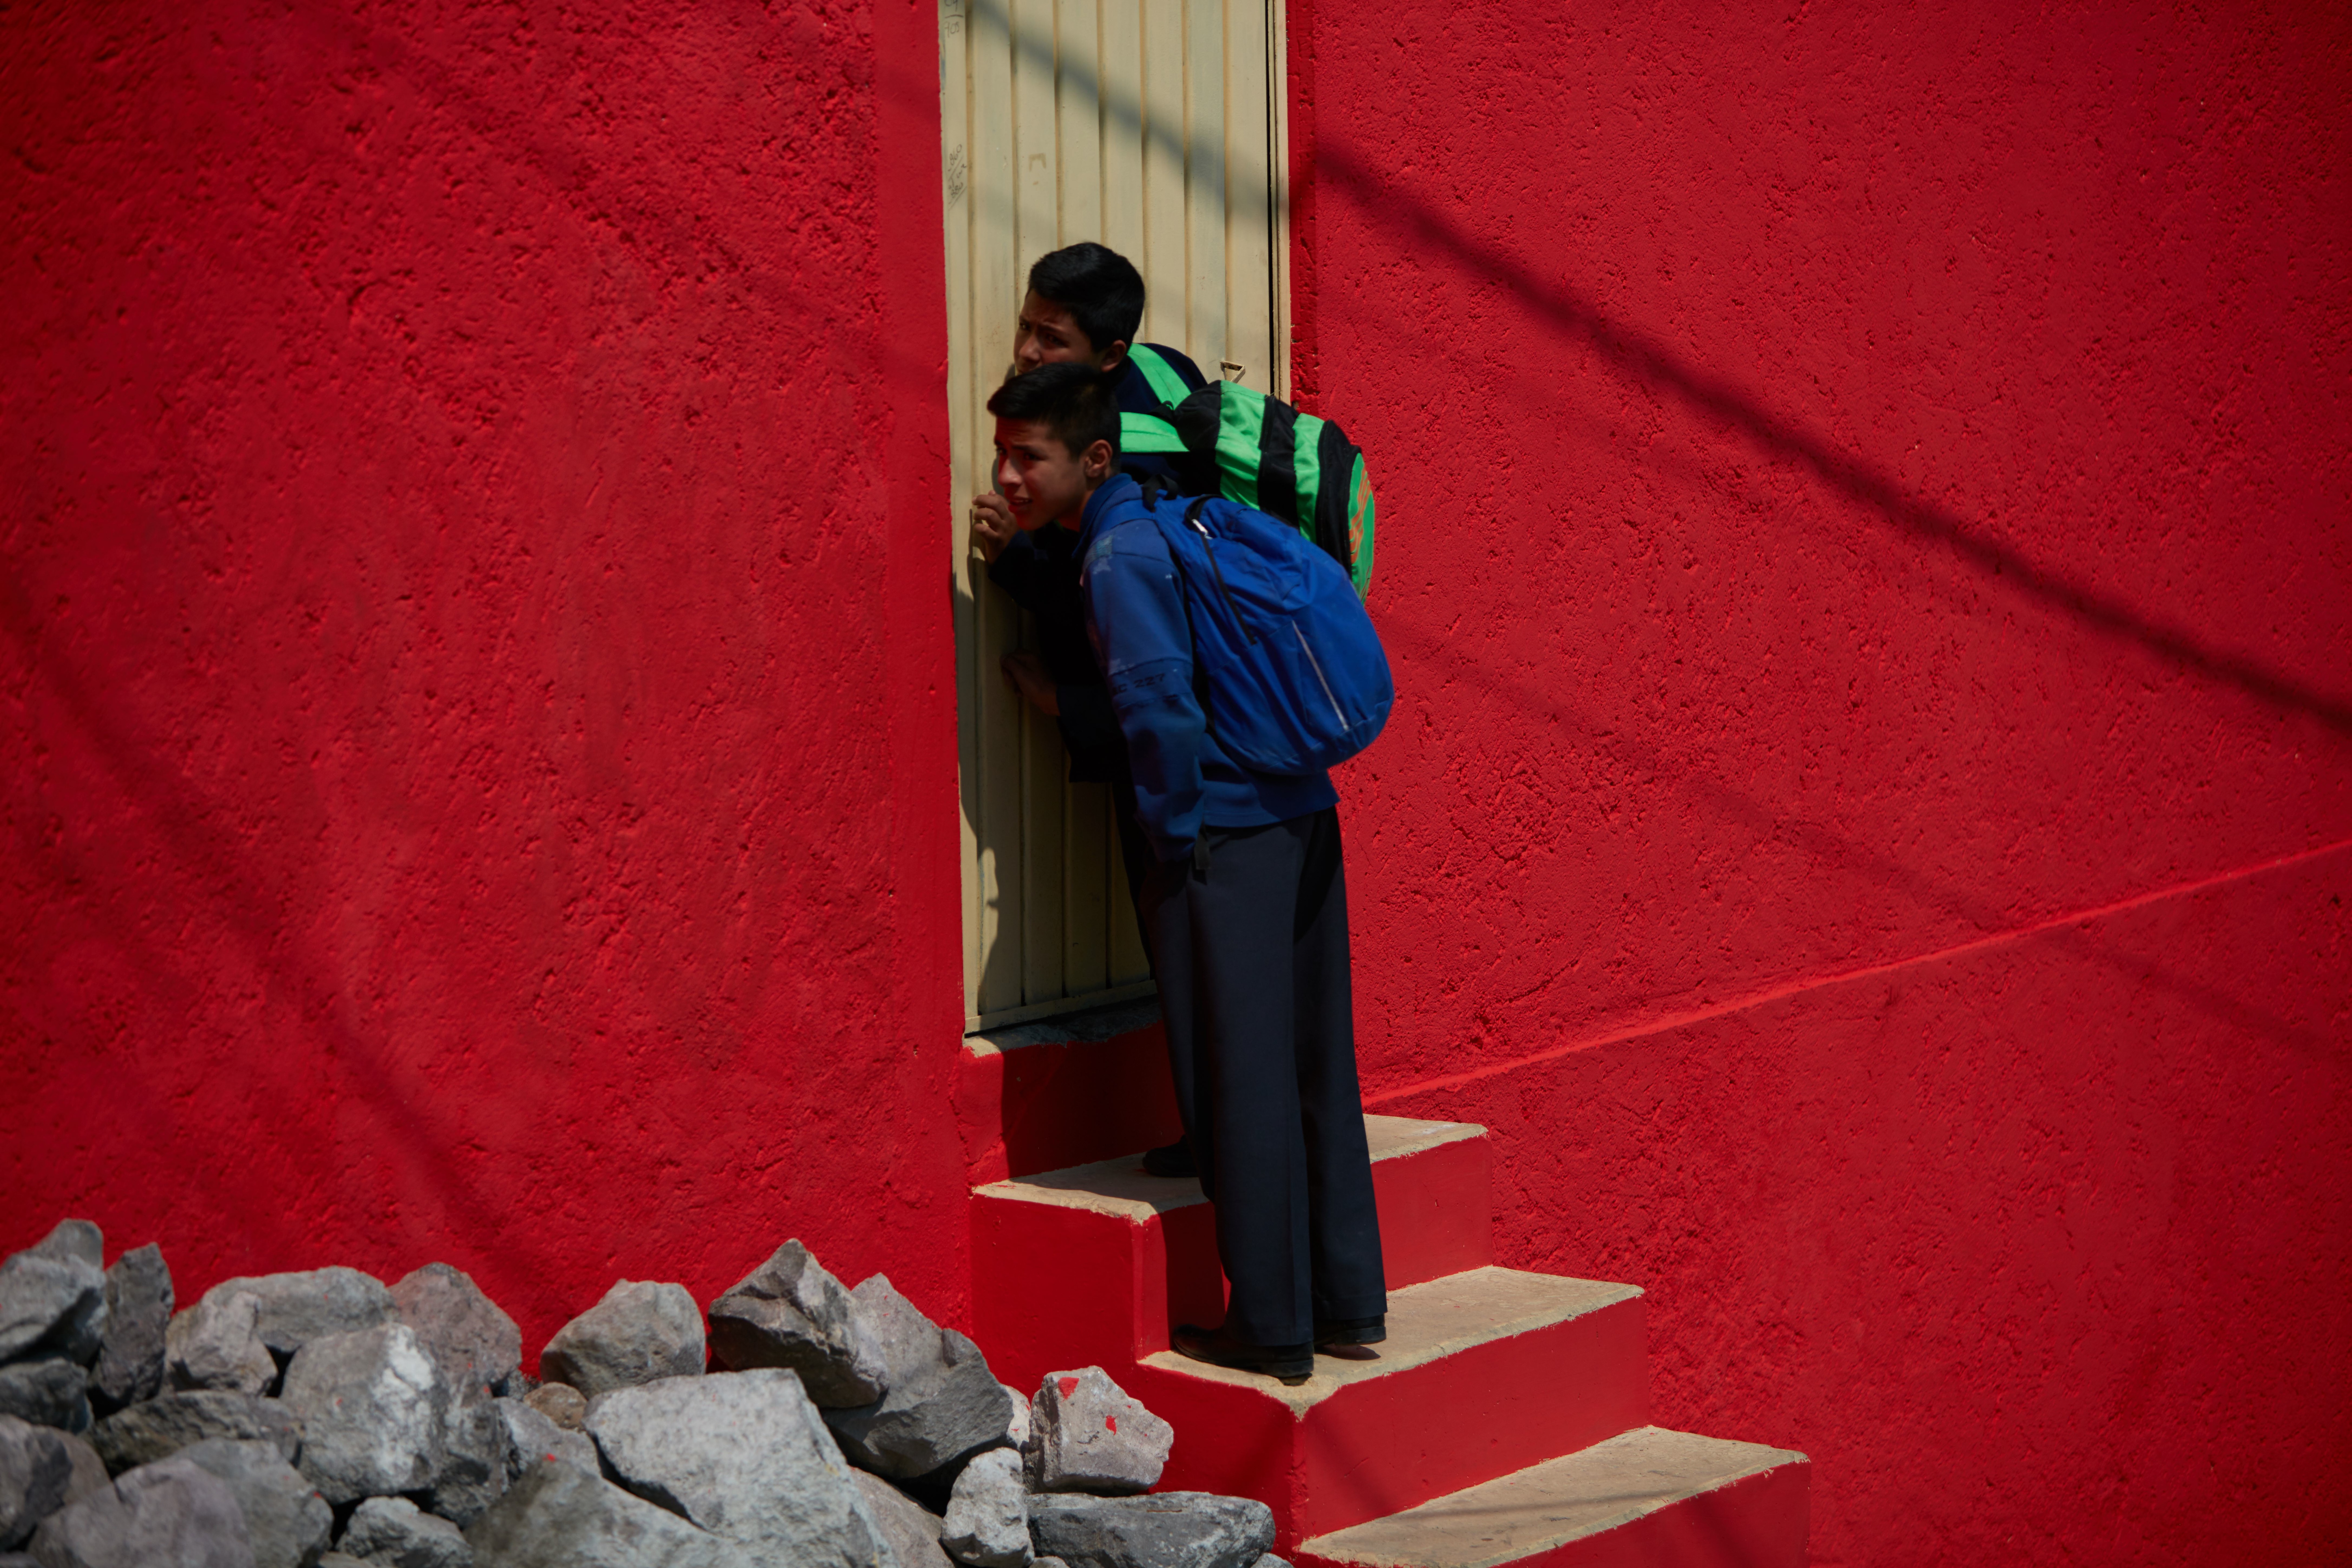
statue, red, color, blue, temple, image, fictional character